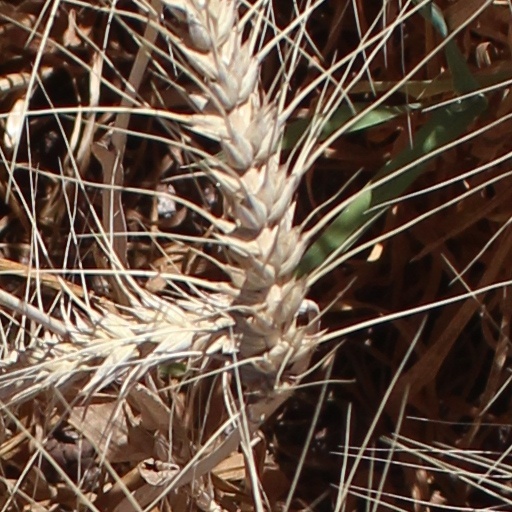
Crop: wheat